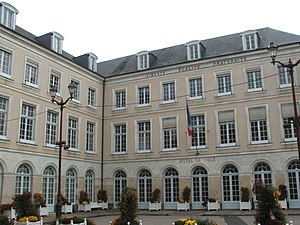
Le Mans
Rådhuset i Le Mans
Rådhuset i Le Mans
Le Mans er en by i Frankrig, beliggende ved Sarthe-floden. Den er hovedstad i départementet Sarthe. Den er mest kendt for 24-timers racerløbet i Le Mans.